Gravitational lens

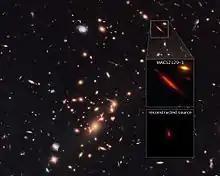
Galaxy cluster MACS J2129-0741 and lensed galaxy MACS2129-1.

Kaiser, Squires and Broadhurst (1995), Luppino & Kaiser (1997) and Hoekstra et al. (1998) prescribed a method to invert the effects of the point spread function (PSF) smearing and shearing, recovering a shear estimator uncontaminated by the systematic distortion of the PSF. This method (KSB+) is the most widely used method in weak lensing shear measurements.